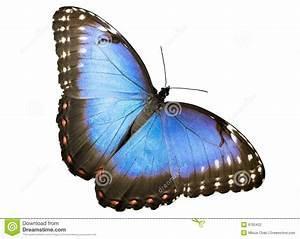
butterfly